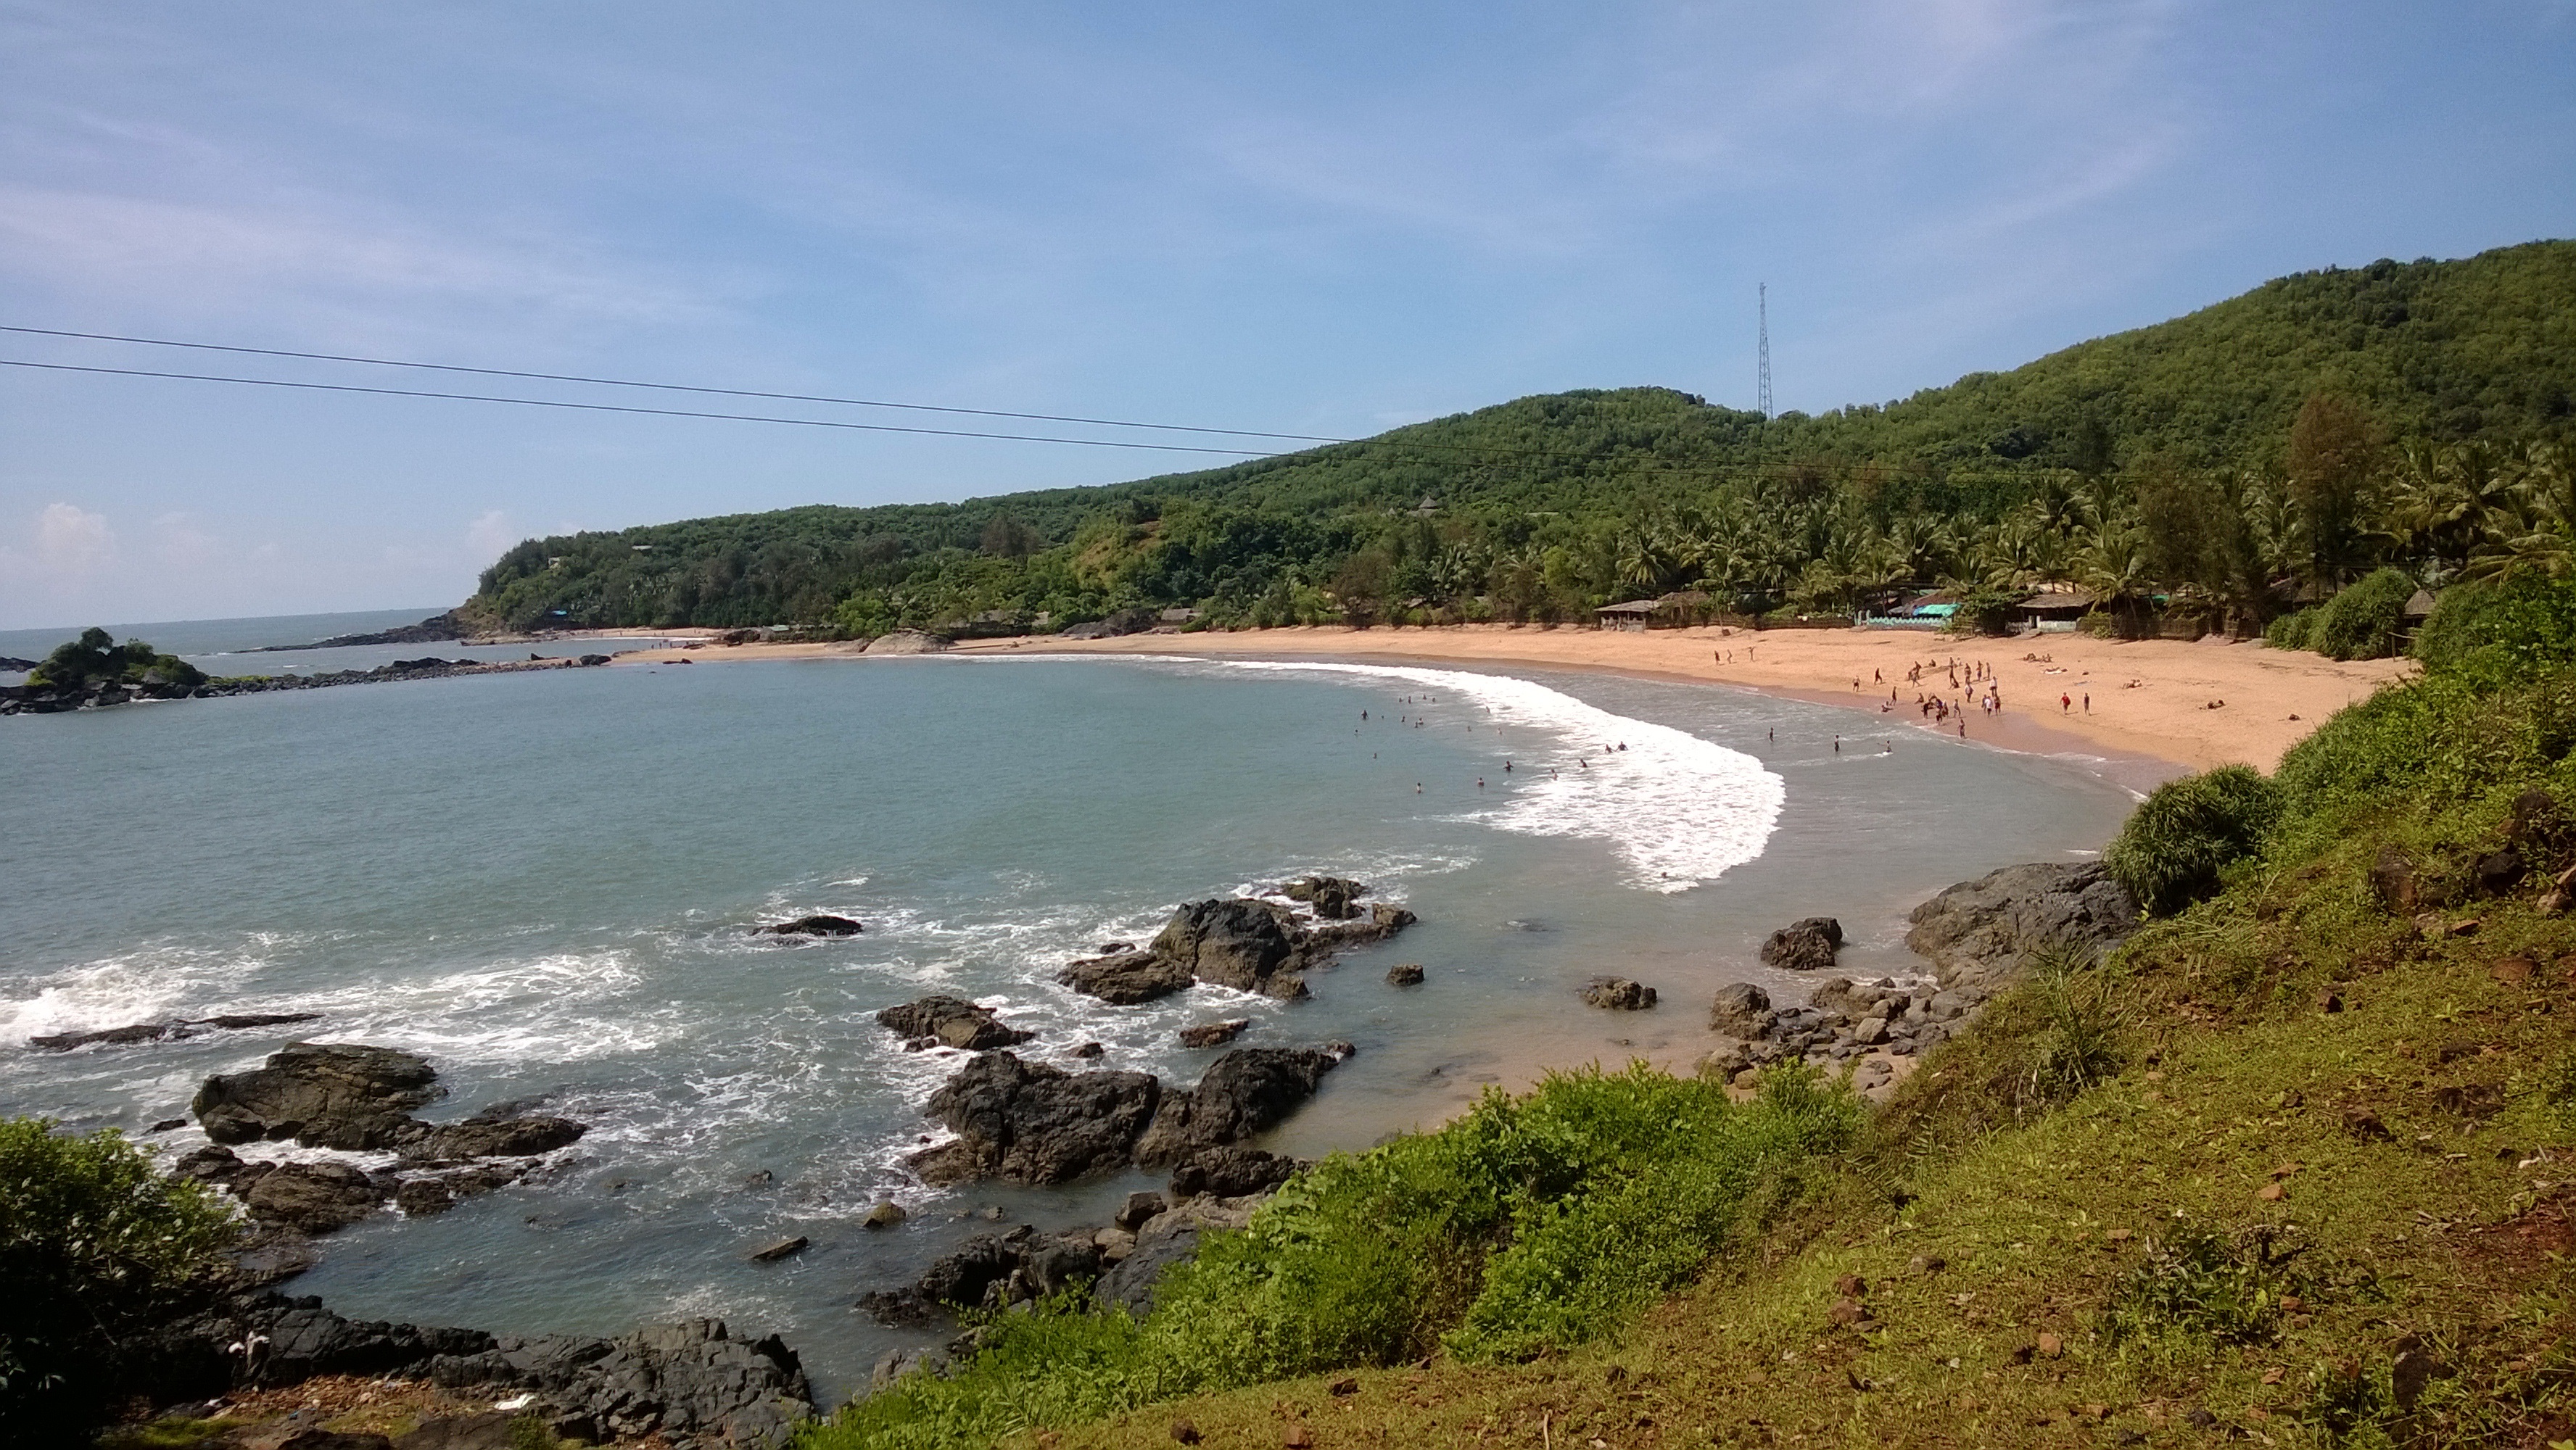
beach, sea, coast, shore, river, cove, bay, reservoir, terrain, body of water, landform